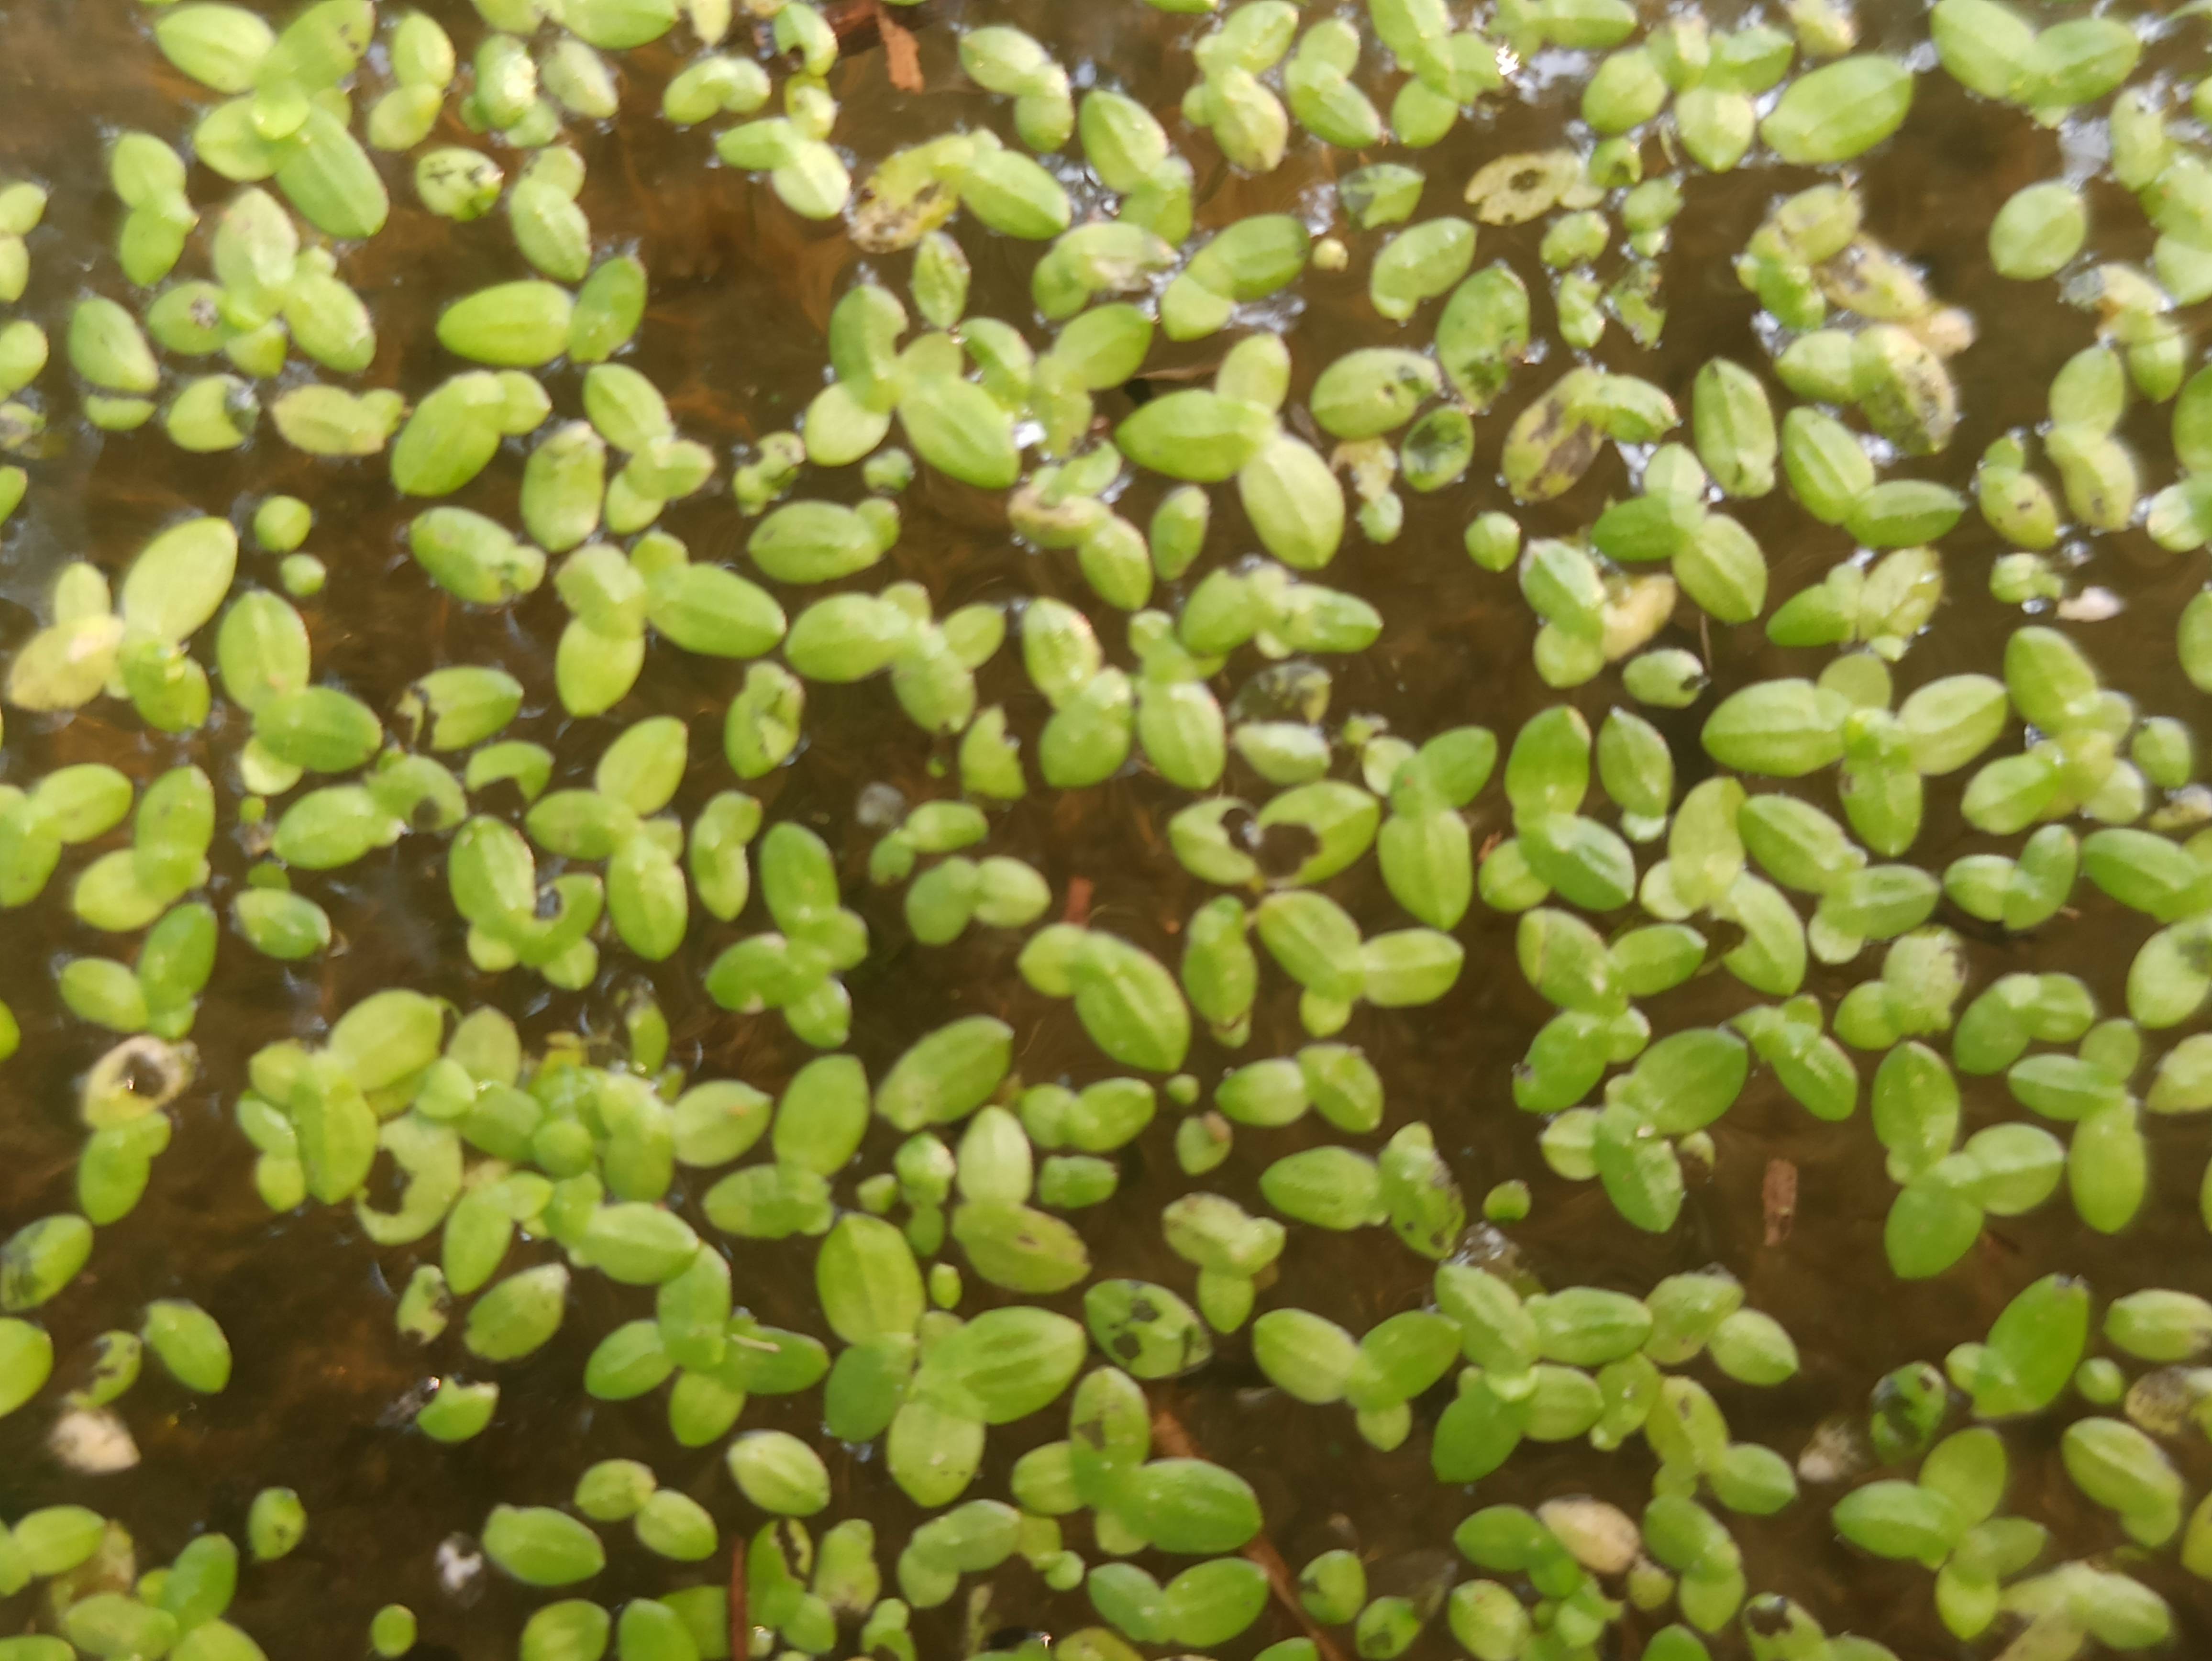
Species: Common Duckweeds (Lemna minor)